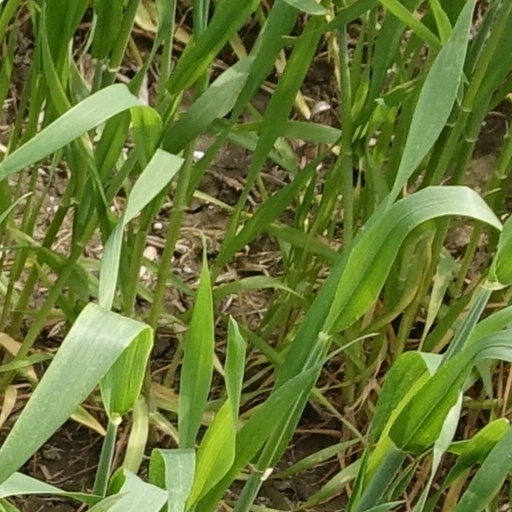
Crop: wheat